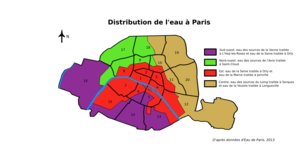
Distribution de l'eau à Paris d'après les données d'Eau de Paris.
Bien que stratégique, l’approvisionnement en eau de Paris est resté très longtemps embryonnaire. L'alimentation en eau nécessite un réseau technique important qui évolue au gré de la croissance de la capitale française.